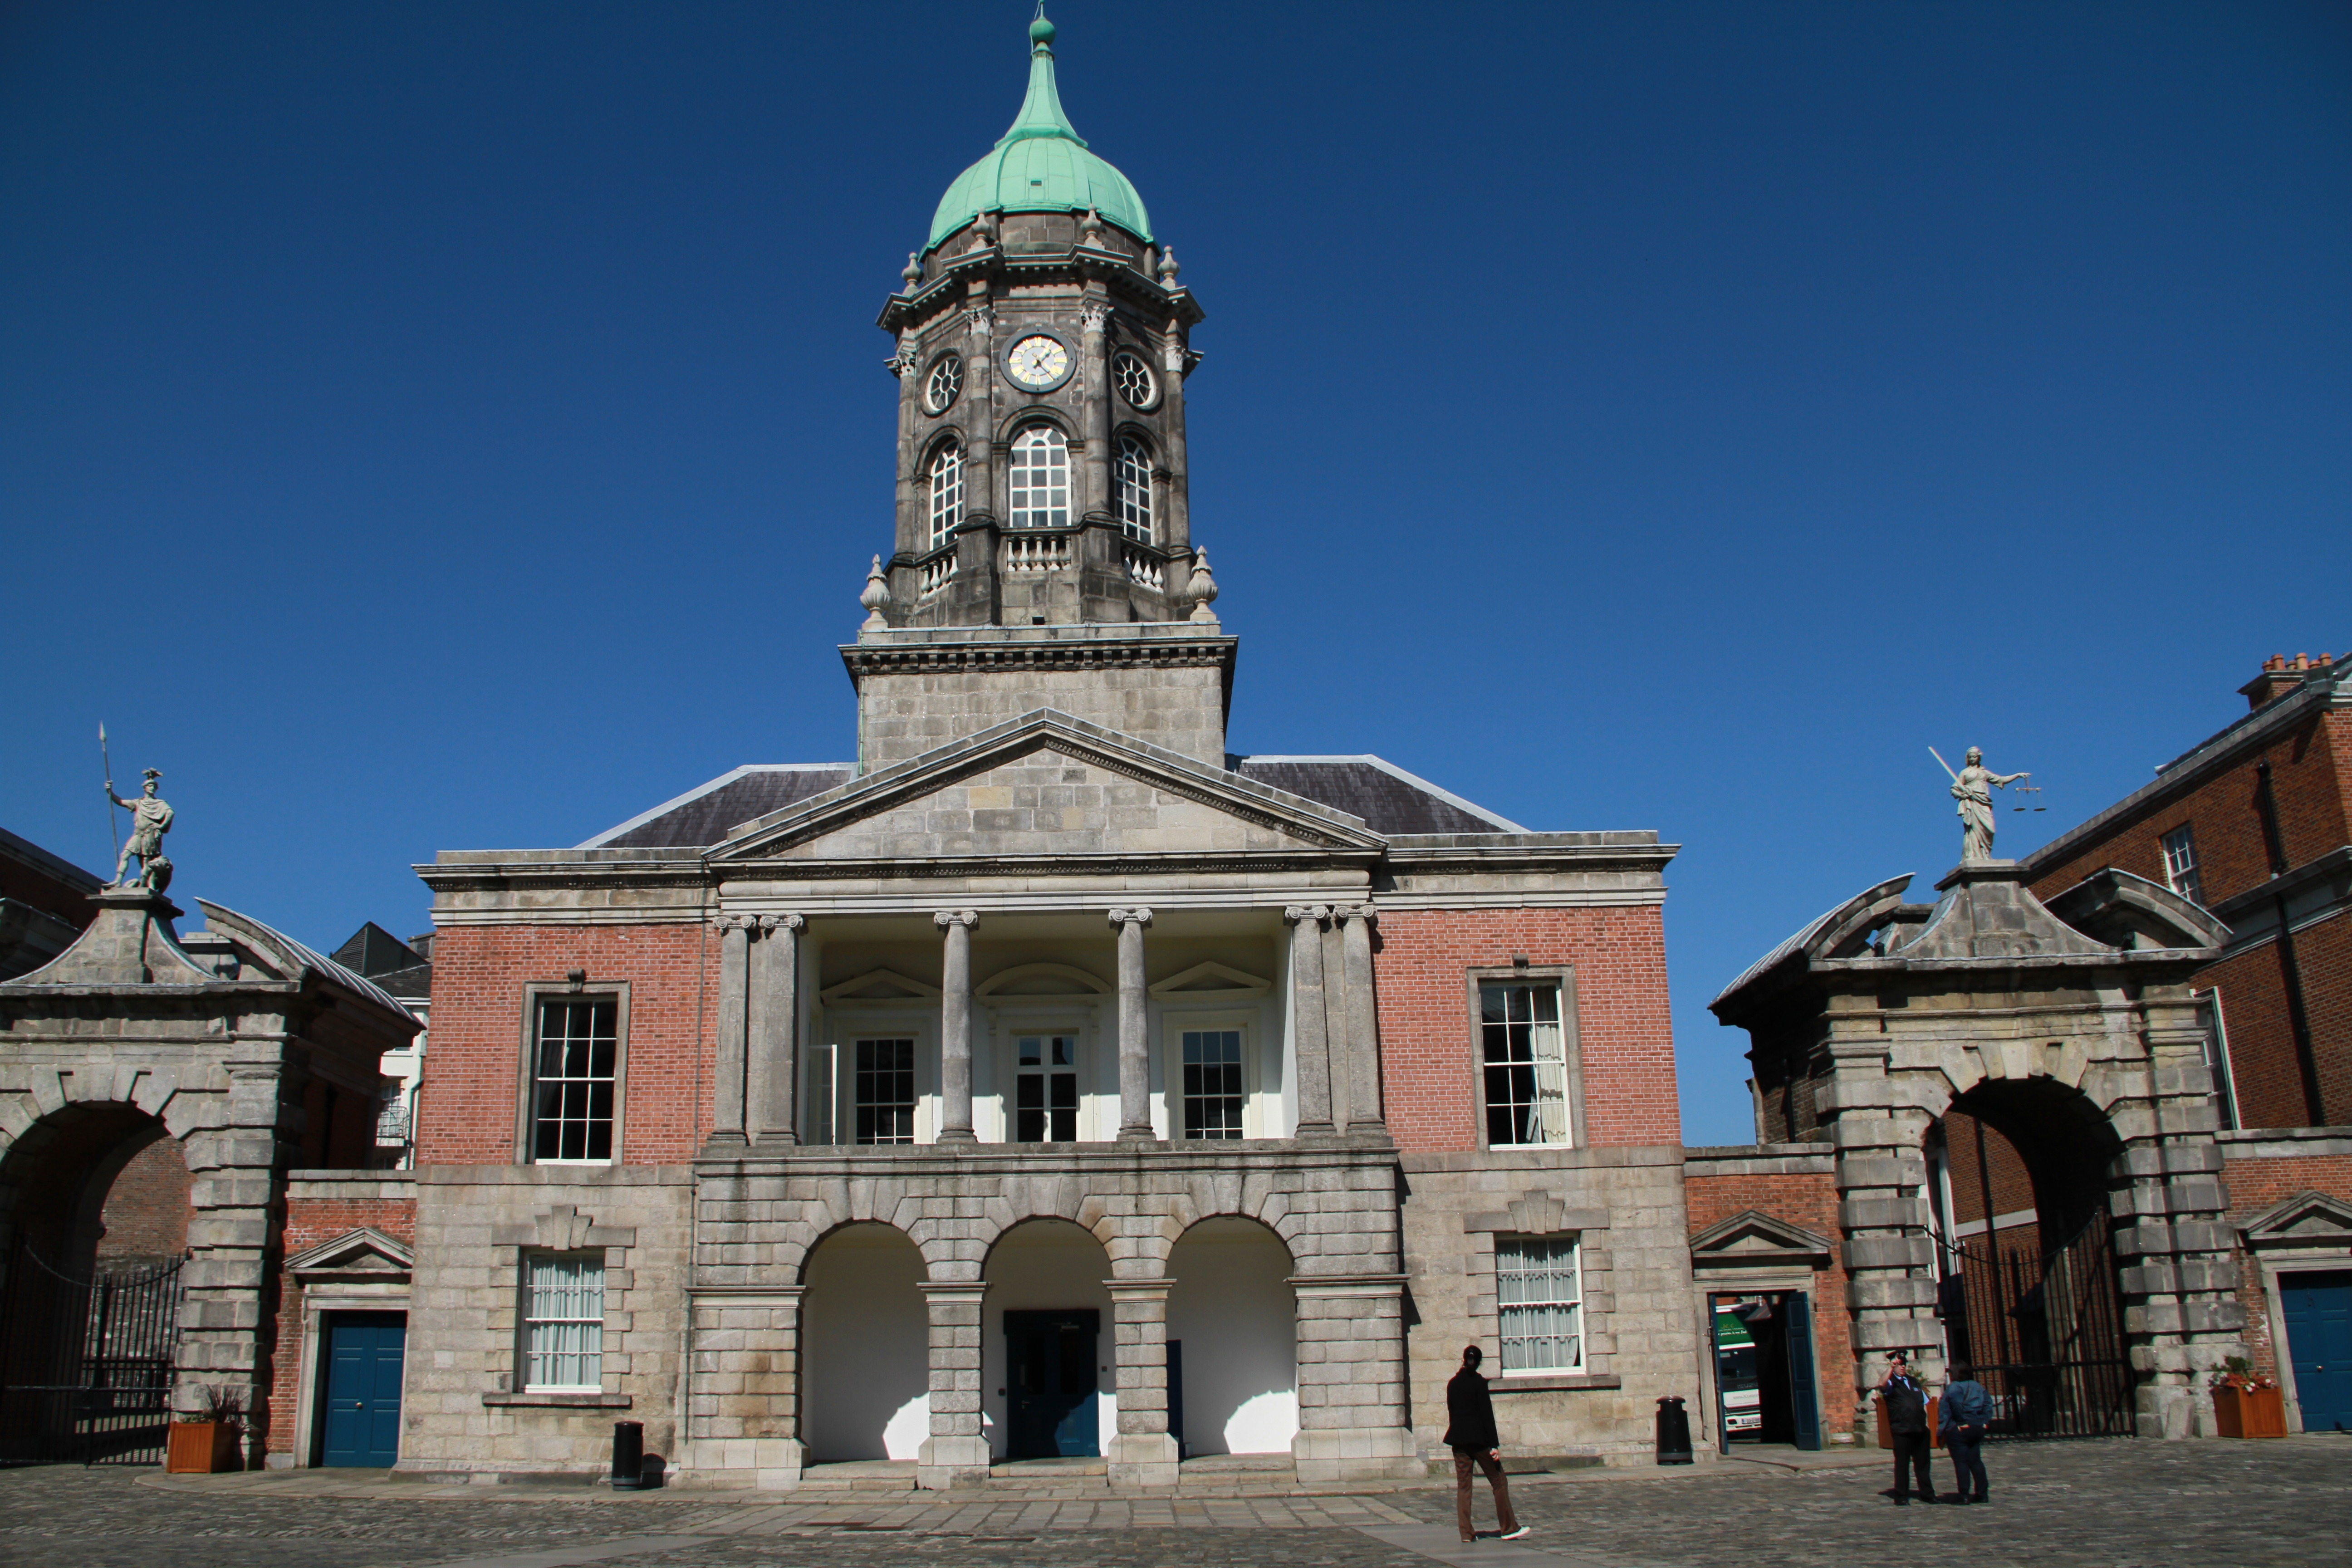
architecture, town, building, city, monument, downtown, castle, landmark, facade, church, exterior, attraction, historic, place of worship, medieval, courtyard, synagogue, town square, famous, dome, irish, dublin castle